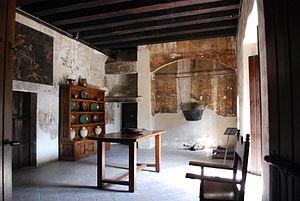
La cuisine mexicaine est considérée comme très variée de par son héritage préhispanique et européen, conséquence de la conquête espagnole de l'empire Aztèque au cours du XVIᵉ siècle. Elle a aussi connu l'influence des cuisines africaines, caraïbéennes, asiatiques et moyen-orientales. La base traditionnelle de cette cuisine est le maïs, ainsi que d'autres aliments d'origine autochtone comme le haricot, l'avocat, la tomate, la dinde, les cacahuètes, la vanille et le piment, accompagnés de riz, transporté par les Espagnols. Les Européens ont amené avec eux un grand nombre d'aliments parmi lesquels les plus importants sont les viandes d'animaux domestiqués, les produits laitiers, et diverses herbes et épices.